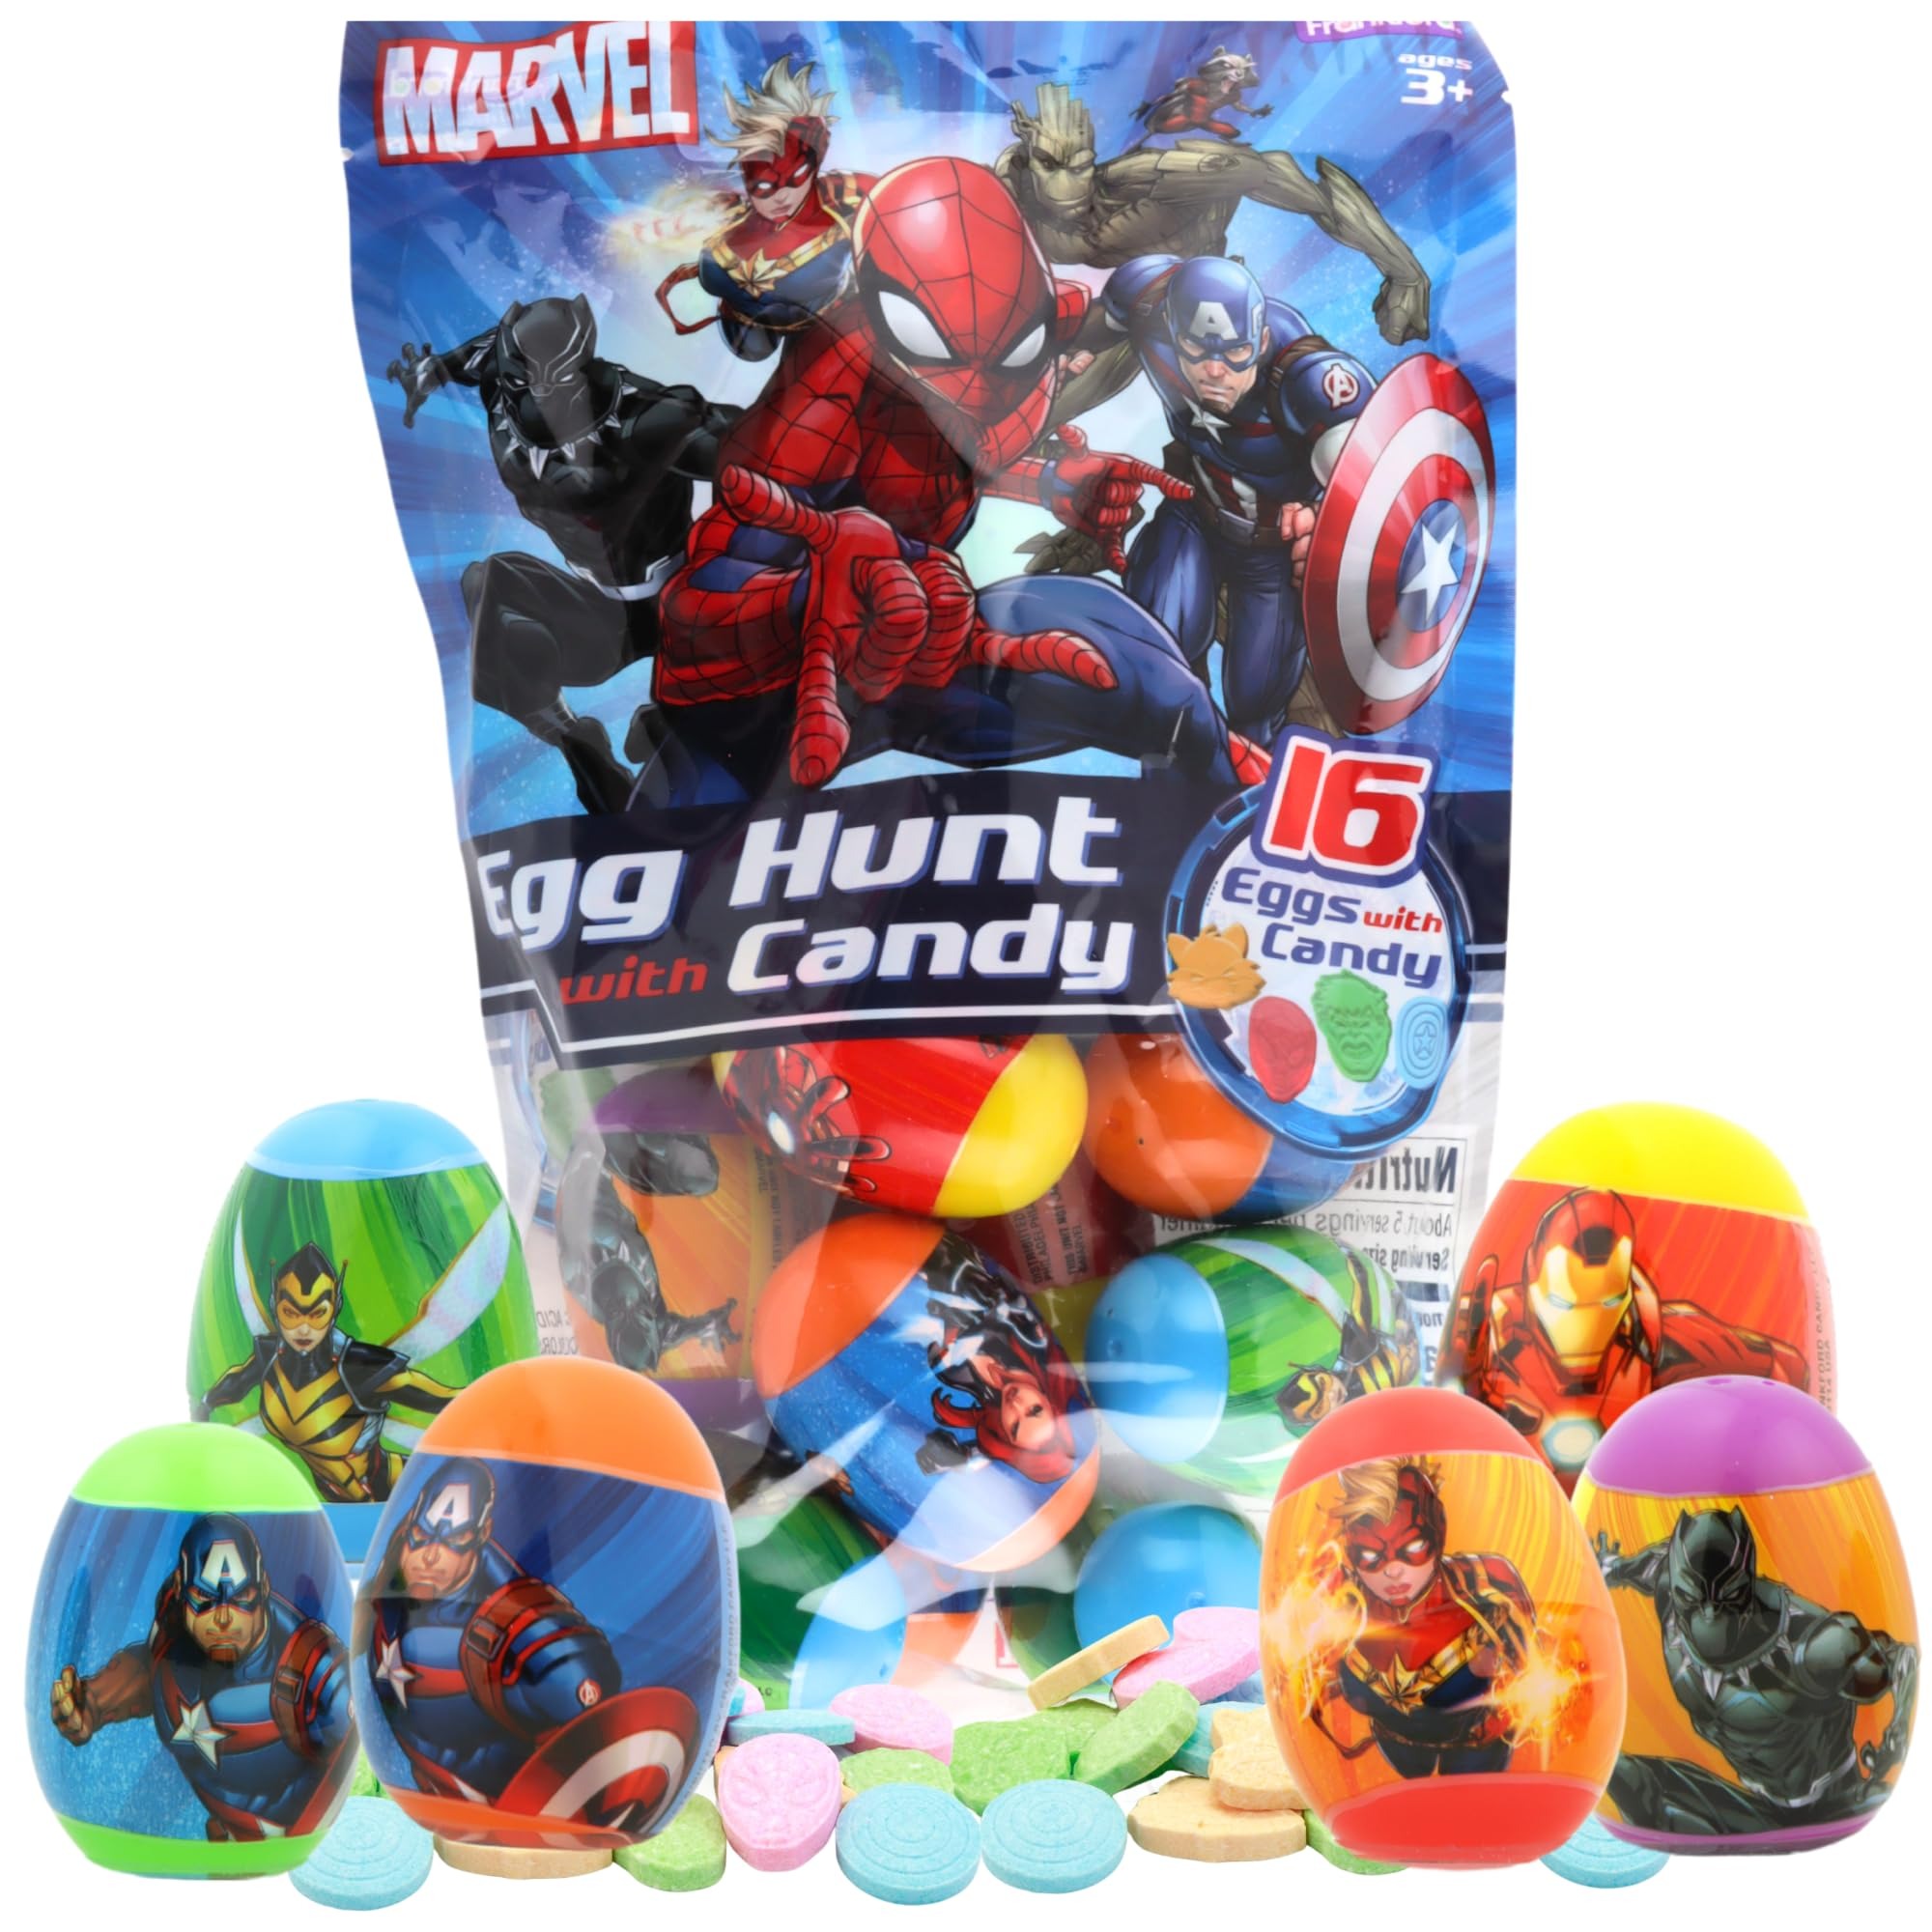
Item Name: Marvel Character Designed 16 Count Prefilled Easter Eggs with Candy including Rocket Raccoon, Spider-man, Hulk and Captain America Sweet Candies for Easter Basket Stuffers & Egg Hunt Must-Haves for
Bullet Point 1: Prefilled Easter Eggs with Character Shaped Candies make Easter egg hunt prep that much easier!
Bullet Point 2: Great for Kids Teens and Adults alike
Bullet Point 3: 14 Count Prefilled Easter Eggs
Bullet Point 4: By Frankford Candy
Product Description: Marvel Character Inspired Easter Eggs and Hard Candies Featuring Rocket Raccoon, Spider-man, Hulk and Captain America Bag Comes with 14 Eggs Filled with Character Shaped Candies weighing 2.82 Ounces Comes with an Assortment of Colors and Flavors Intended for Those that are 3 Years or Older Great Treat for Easter Egg Hunts or Easter Baskets!
Value: 2.47
Unit: Ounce

Price: 13.5